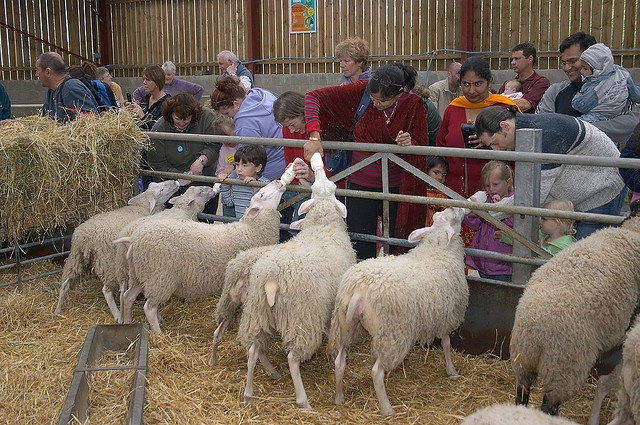
A group of parents and kids playing with sheep.
A bunch of sheep being fed bottles by people.
adults and children are feeding sheep with bottles
A group of people feeding and looking at sheep.
some people feeding some white sheep some milk from bottles